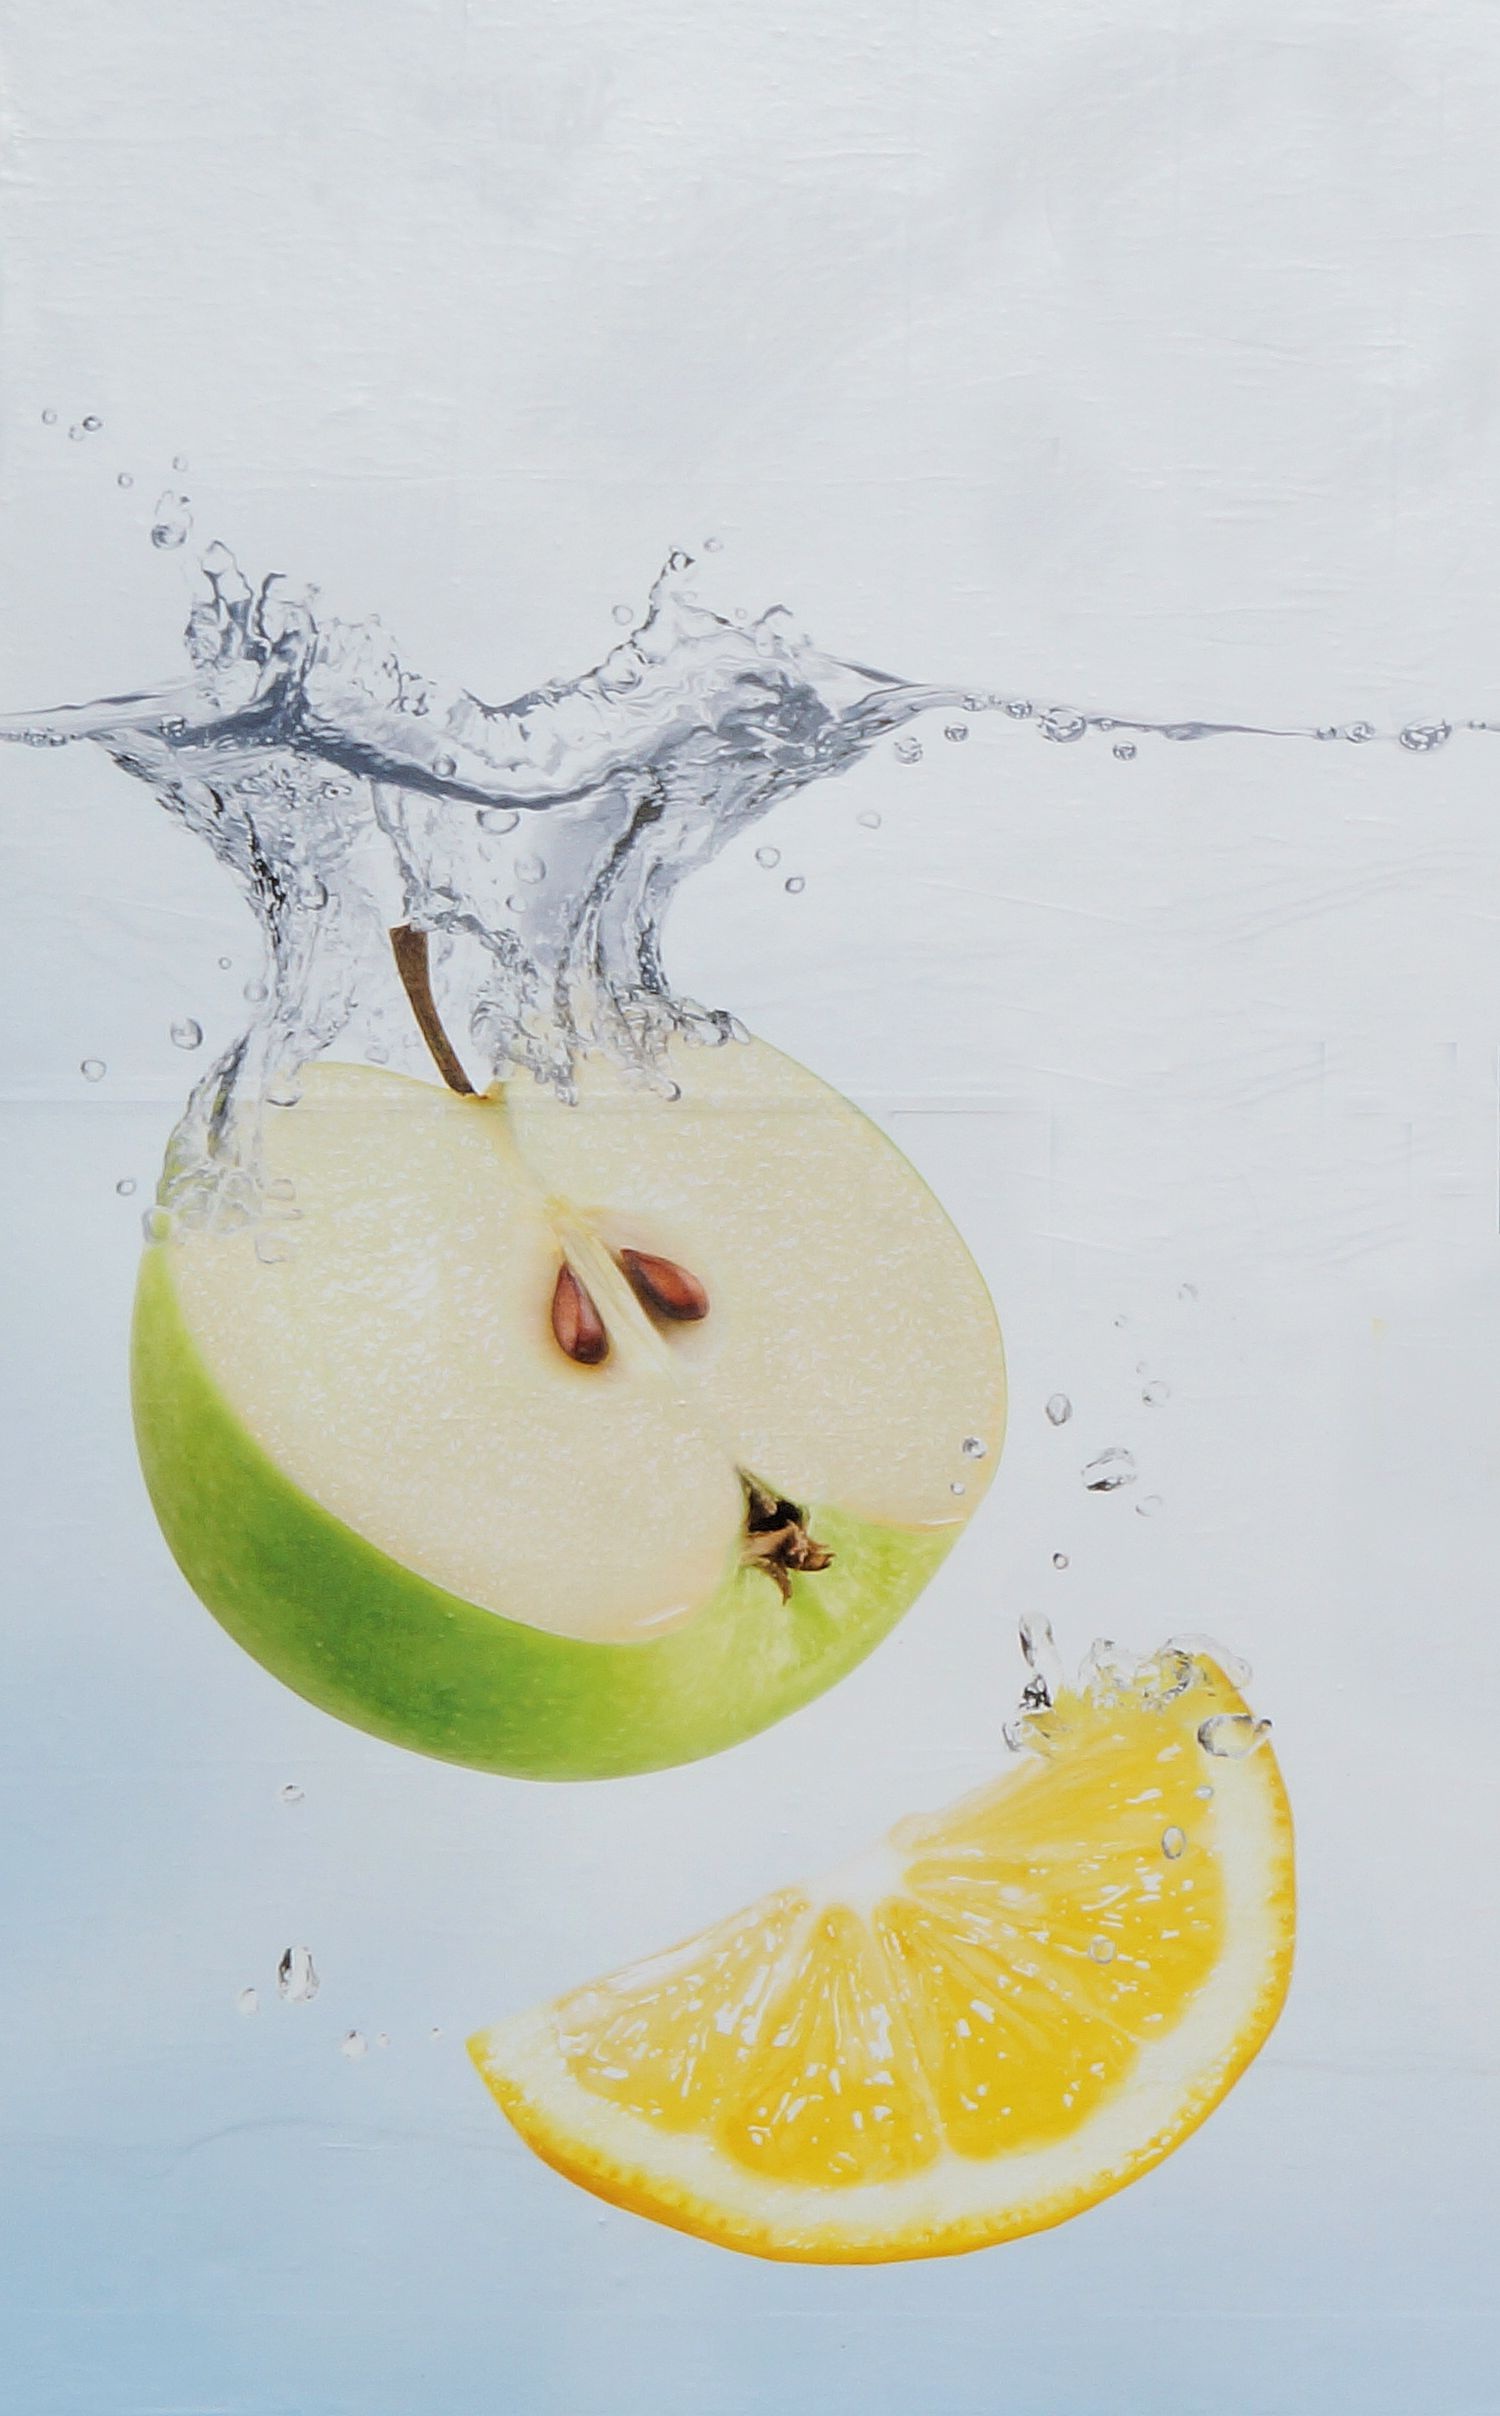
apple, plant, fruit, advertising, food, green, splash, produce, fresh, drink, yellow, healthy, lemon, painting, vitamins, flowering plant, inject, immersion, waser, land plant, water bath, picture composition